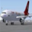
Label: airplane